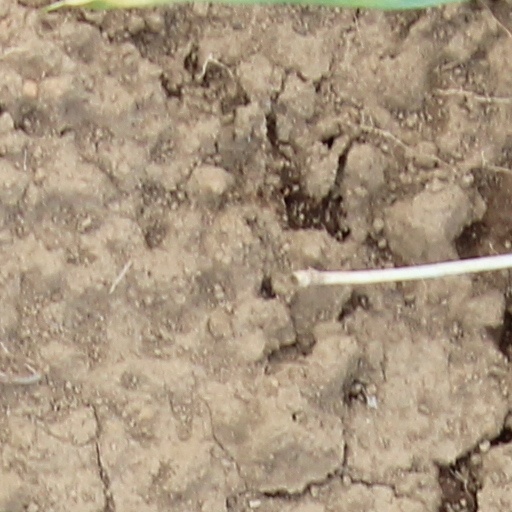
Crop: wheat